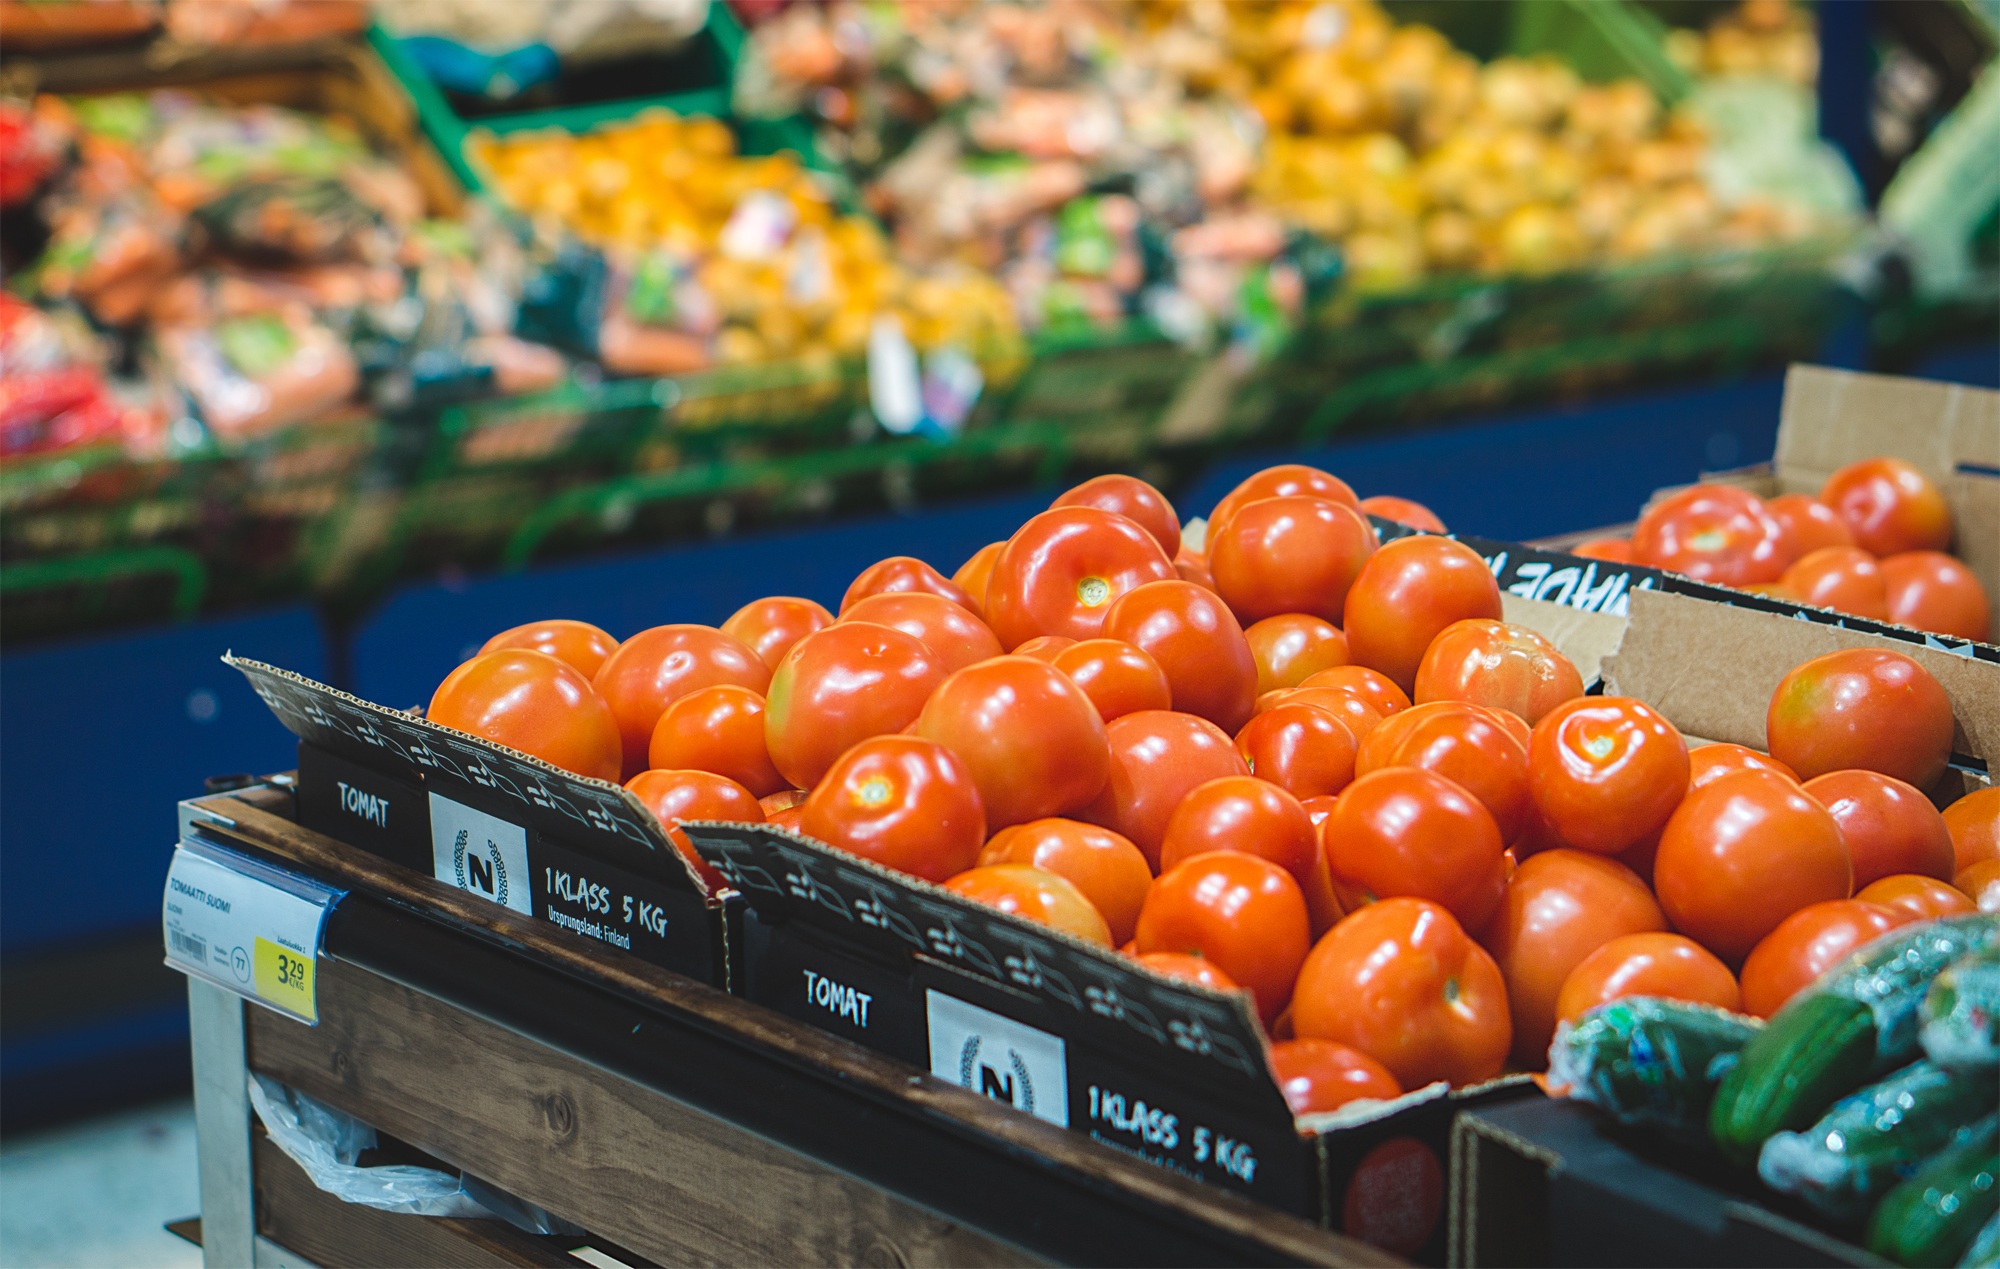
plant, fruit, flower, city, shop, store, food, produce, vegetable, color, market, shopping, groceries, tomato, public space, supermarket, grocery store, flowering plant, hypermarket, land plant, convenience store, super market